INXS

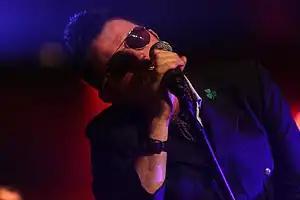
Ciaran Gribbin performing with the band in July 2012

On 22 April 2010, INXS announced that Fortune would again front the band for a performance on 10 July 2010 at Townsville, Queensland and also on 16 July 2010 in Broome, Western Australia. During a radio interview with Kirk Pengilly and J.D. Fortune in July 2010 just before the Broome concert, Pengilly confirmed that Fortune had returned as the band's permanent singer. In August 2010, Petrol Records issued Australian radio stations with a one-track promo "Never Tear Us Apart" featuring Ben Harper on vocals, a preview from the upcoming INXS Michael Hutchence tribute album "Original Sin". On 25 September 2010, the band performed before the 2010 AFL Grand Final. On 19 October 2010, it was announced in the Courier Mail that INXS, fronted by J.D. Fortune, would tour as part of the A Day on the Green winery concerts in February."